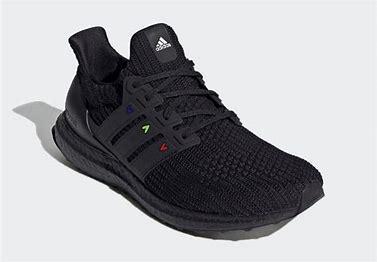
Brand: Adidas
Model: Ultra Boost 4